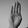
ASL letter: B